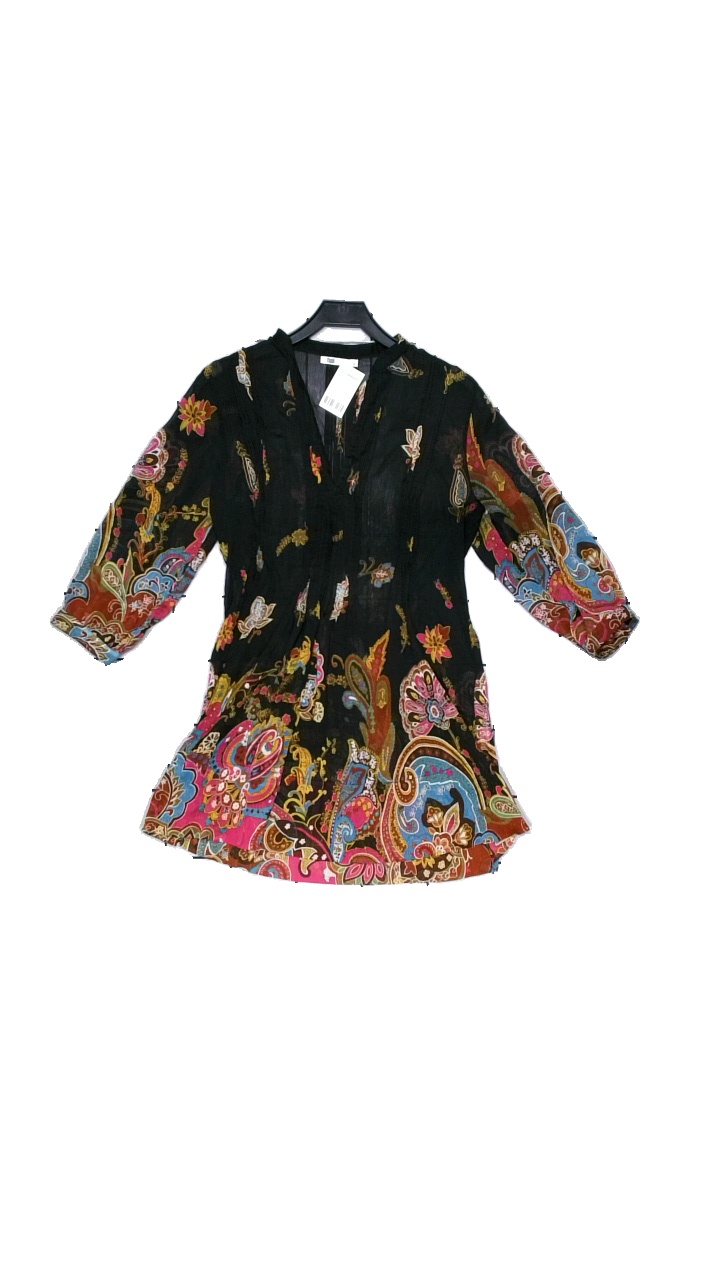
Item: Dress (Ladies)
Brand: Flash
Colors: Blue, Black, Pink, Multicolor
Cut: Regular, V-collar
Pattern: Geometric print
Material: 100% polyester
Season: Summer
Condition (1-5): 4
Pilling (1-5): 5
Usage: Reuse
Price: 50-100